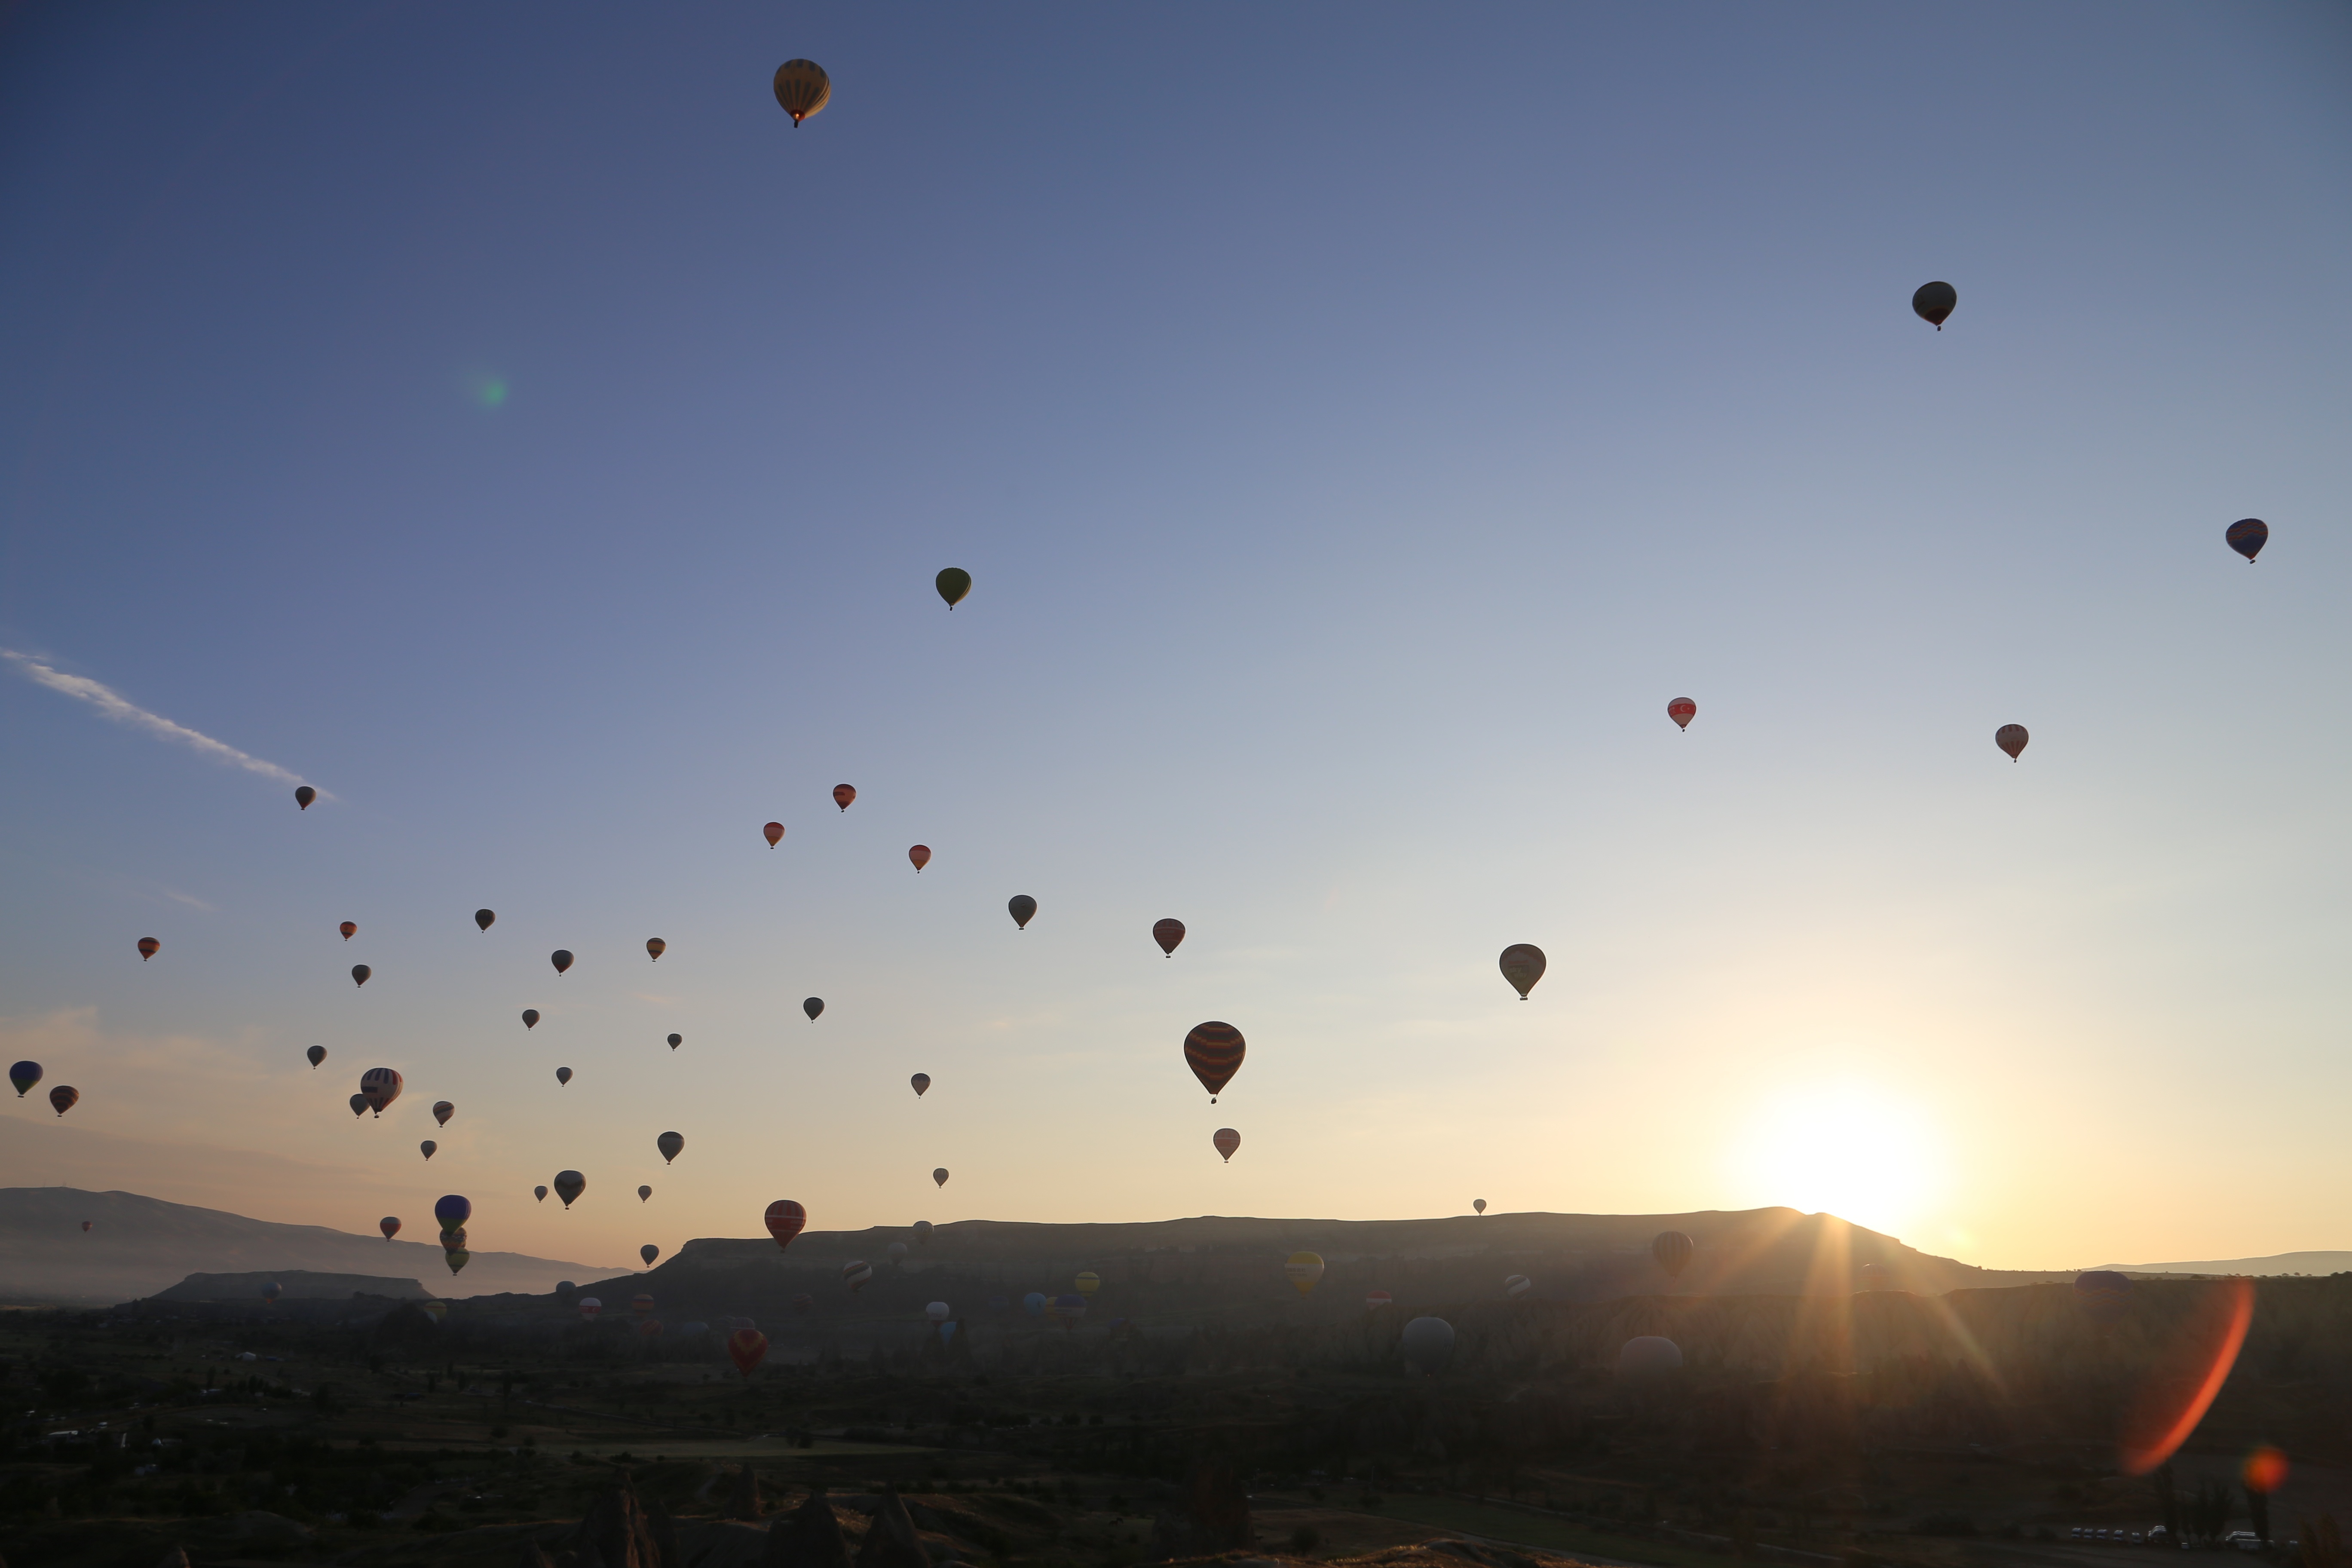
landscape, nature, outdoor, sky, sun, sunrise, sunset, air, morning, hot air balloon, valley, fly, travel, aircraft, transportation, vehicle, holiday, freedom, colorful, tourism, toy, balloons, hot, turkey, ballooning, cappadocia, hot air ballooning, atmosphere of earth